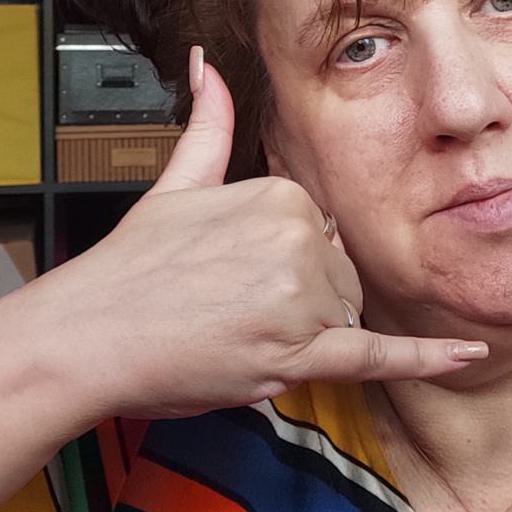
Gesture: call